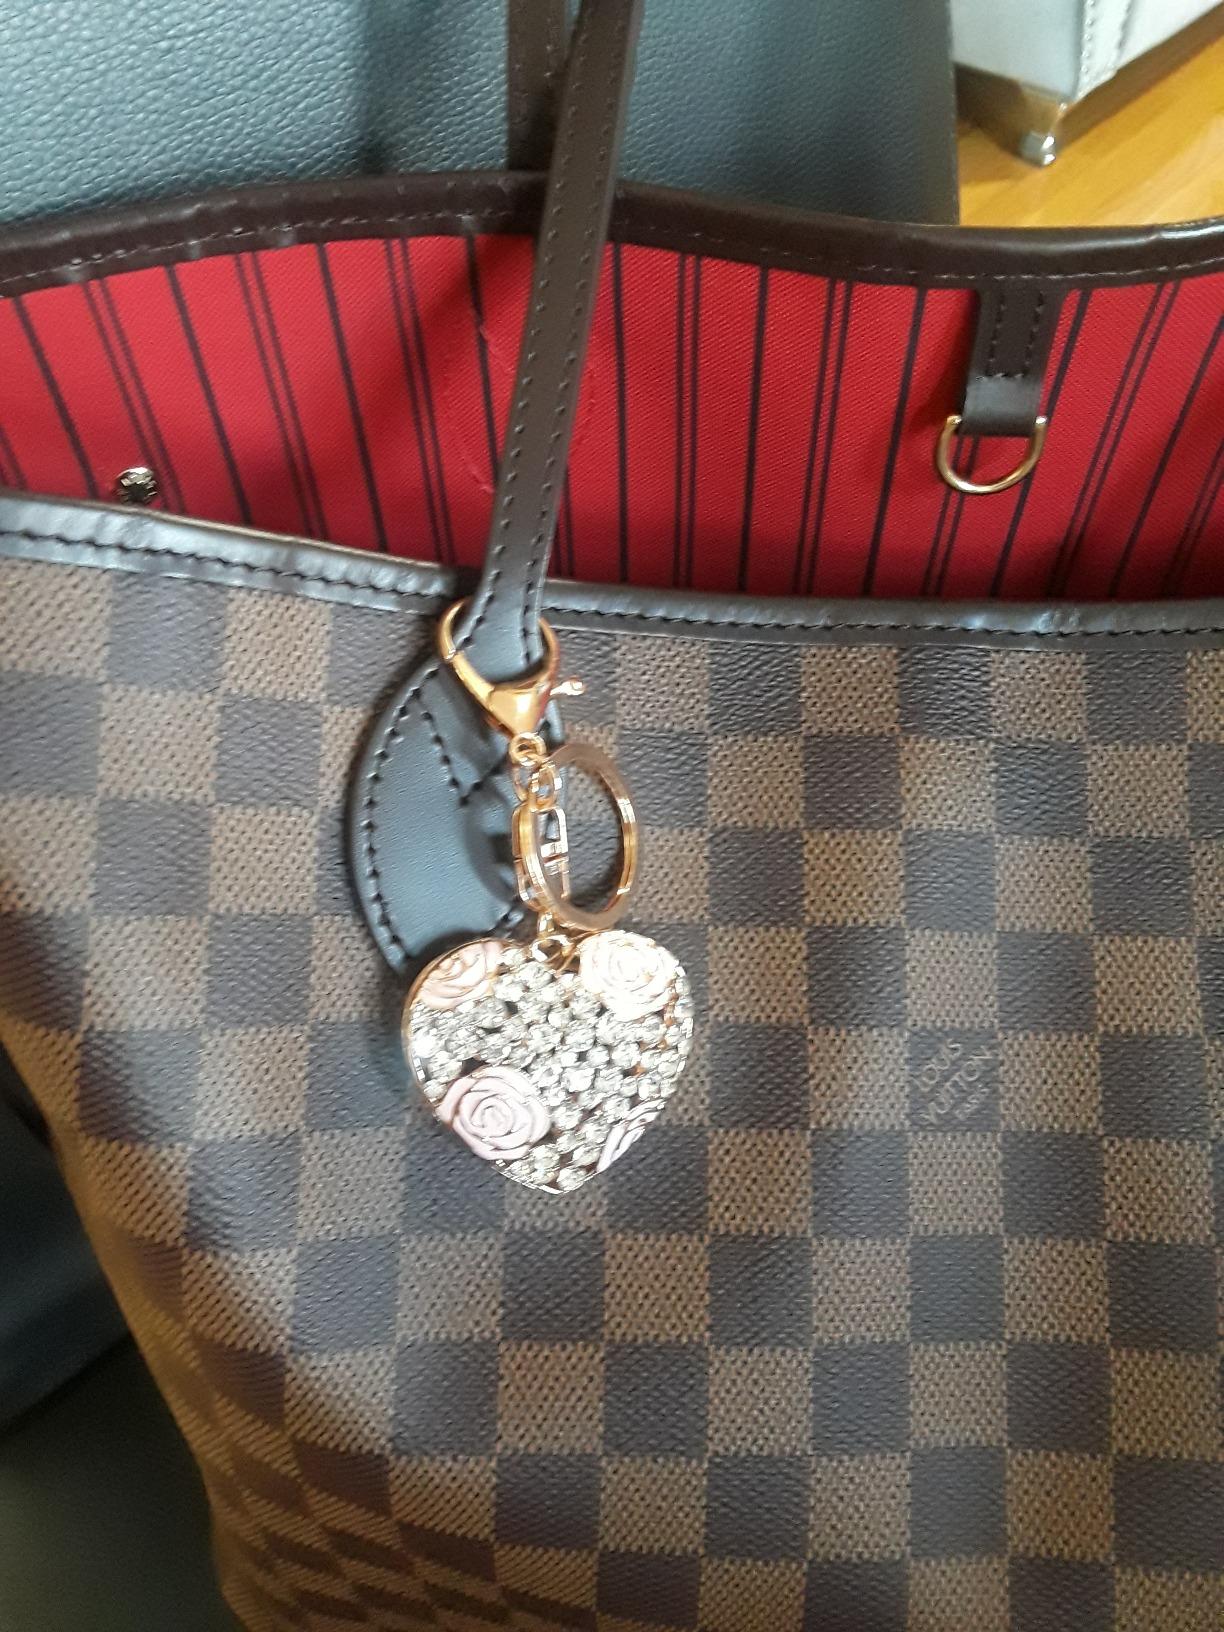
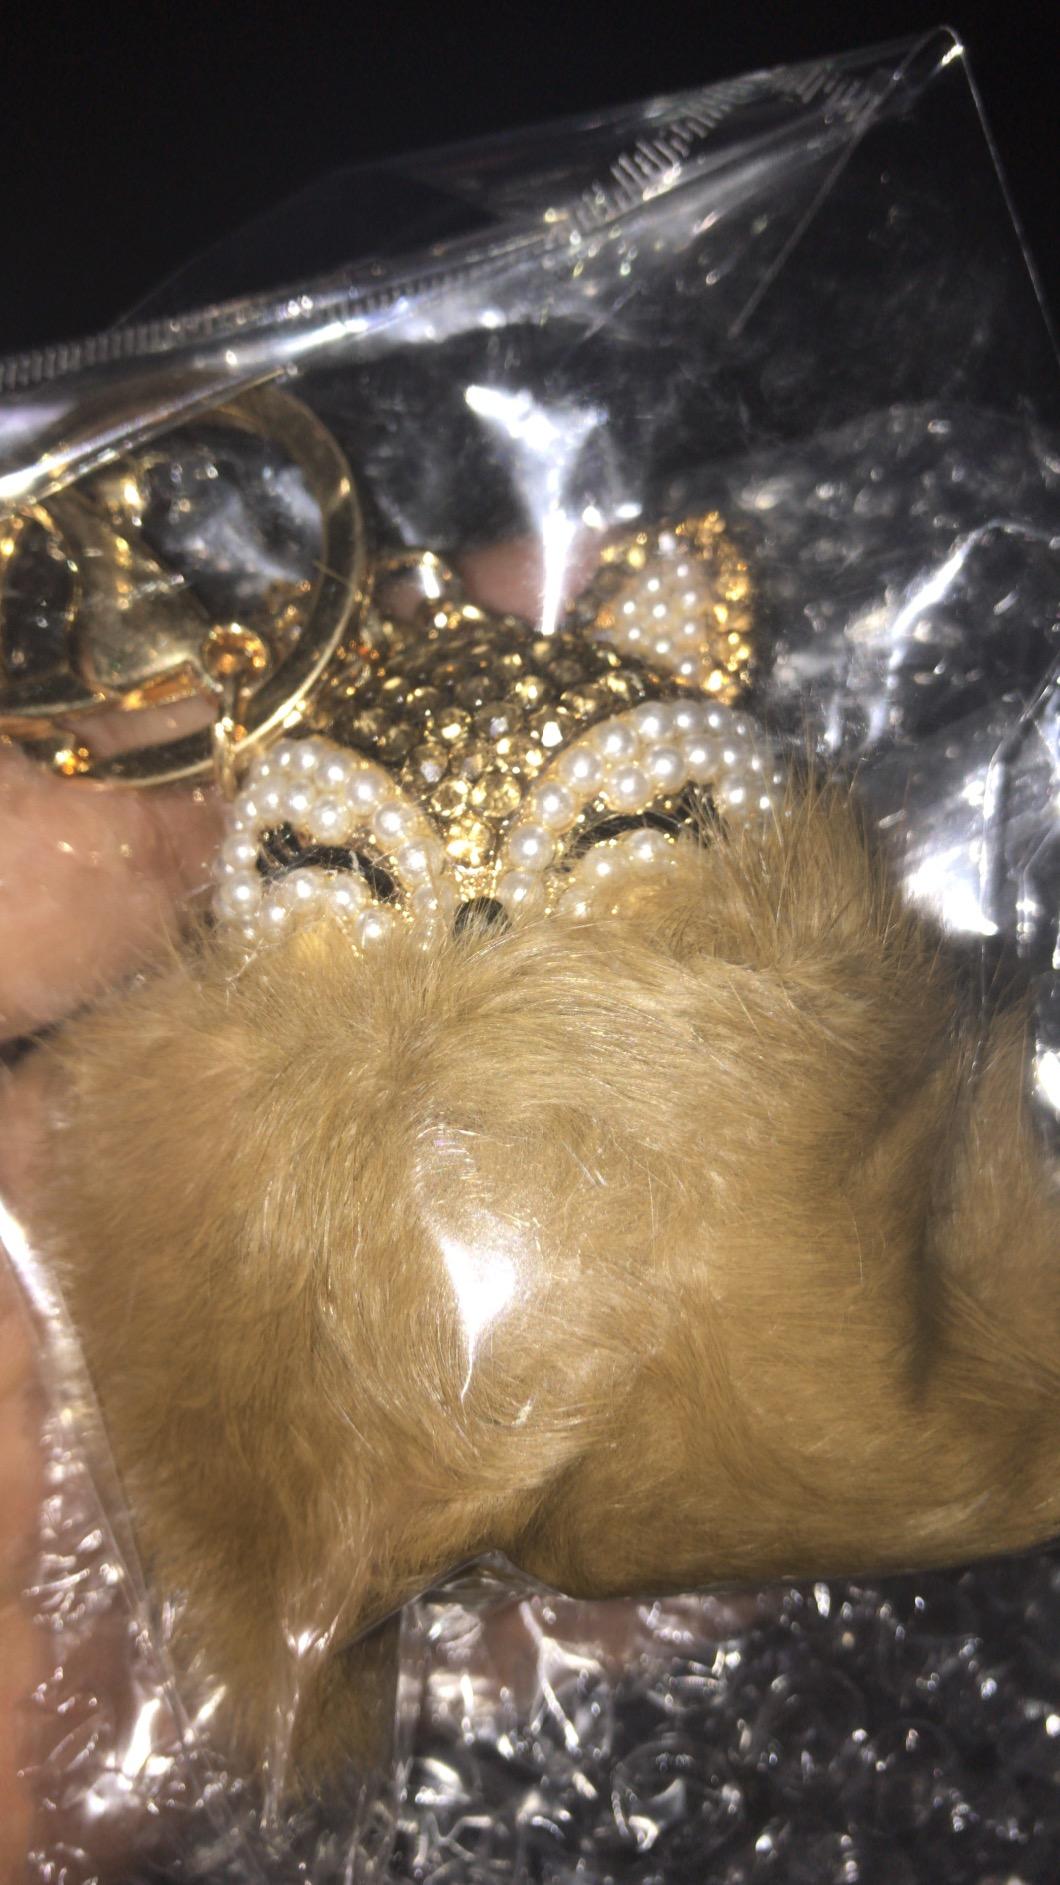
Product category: accessories_keychain
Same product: no